Final Fantasy XI

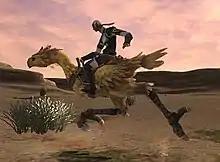
The raising, breeding, and racing of Chocobos was a much requested addition to the game.

In addition to completing quests and missions, players can participate in several side-minigames and other activities. One such minigame is fishing, where players can measure their strength against the fish they attempt to catch. Another is clamming, where players collect as many fish or sea creatures as possible without going over their bucket's size limit. Gardening allows players to raise plants in their residence, or "Mog House" as it is known in the game. The raising and breeding of Chocobos was a long-requested activity enabled in the summer 2006 update. Chocobo racing began in March 2007, which allowed for the racing of player-raised Chocobos against non-player characters (NPCs). Winning racers can earn "Chocobucks", which can be used to buy, for example, items that assist Chocobo breeding.